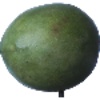
Label: mango